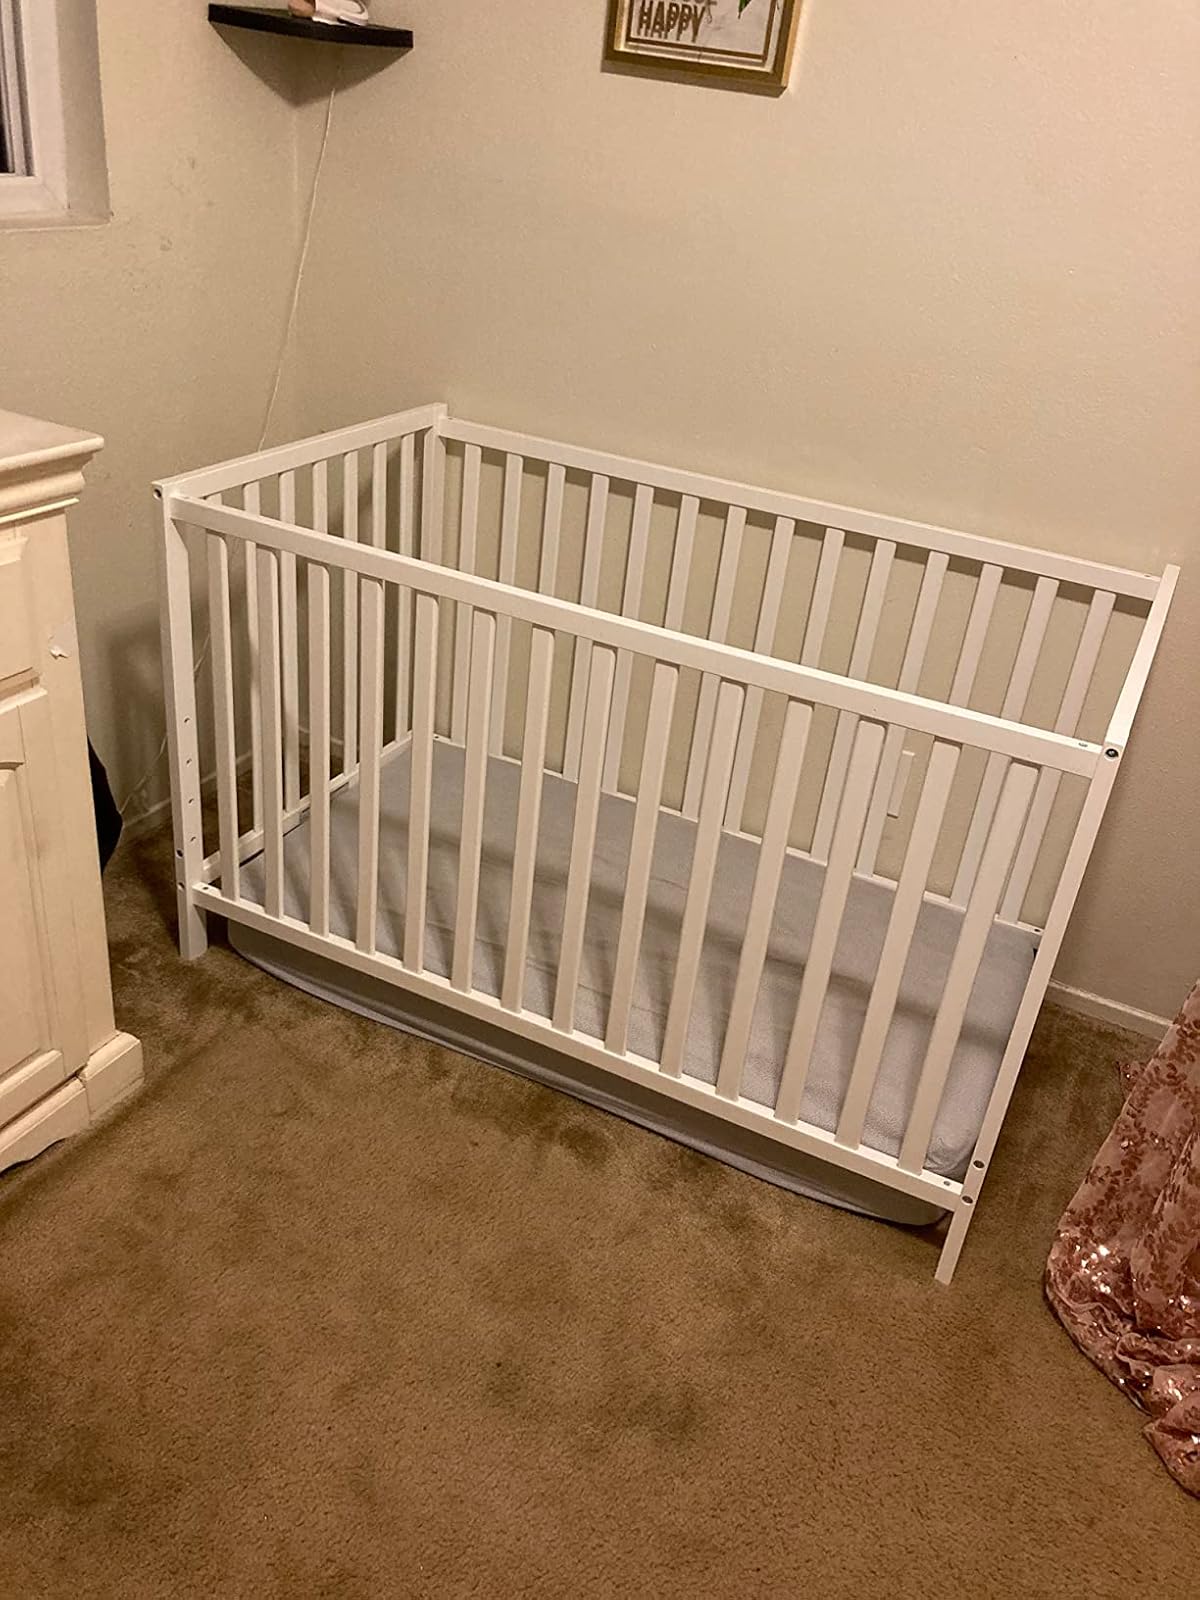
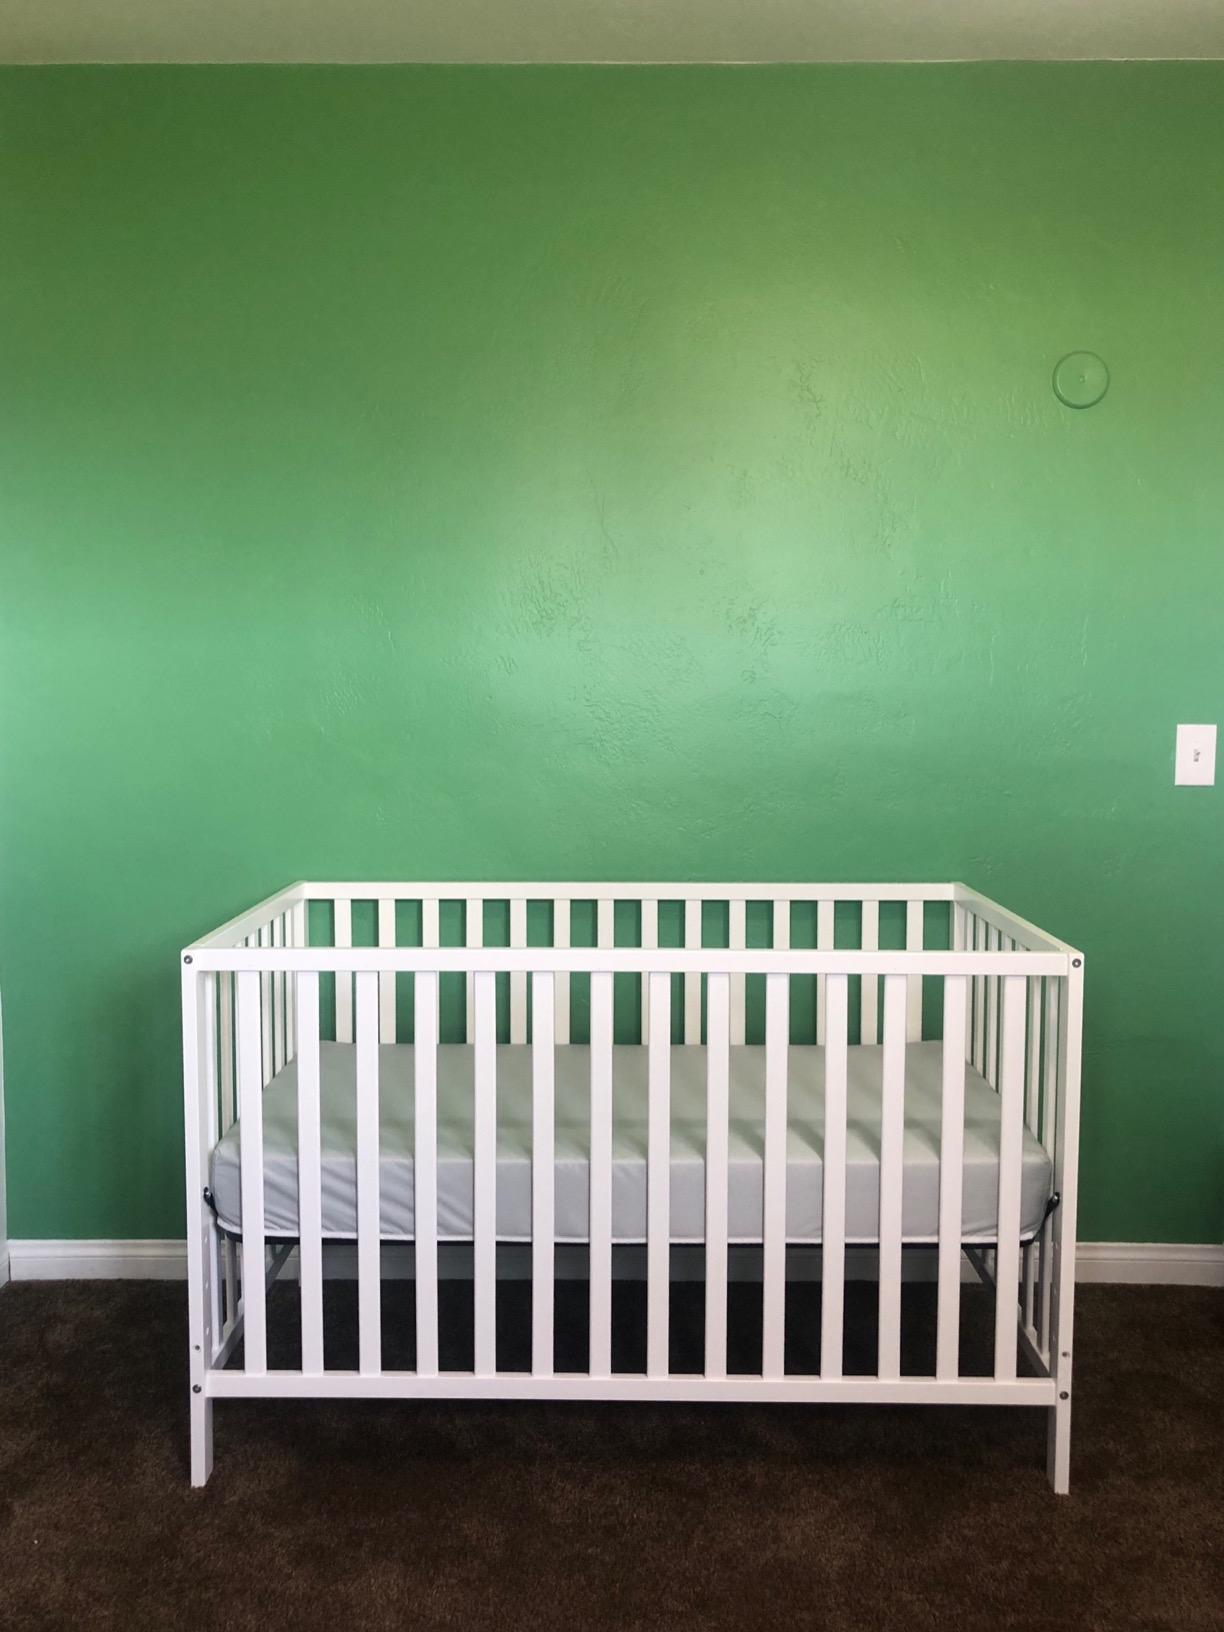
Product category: products_crib
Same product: yes